Anett Kontaveit

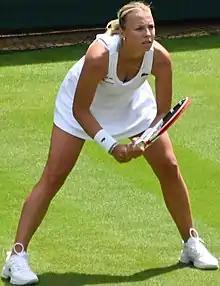
Kontaveit at the 2022 Wimbledon Championships

Kontaveit started at the Sydney International as the fourth seed. She began her campaign by defeating Zhang Shuai, Elena-Gabriela Ruse, and Ons Jabeur to reach the semifinals. However, she was defeated by third seed Barbora Krejčíková, in the final set tiebreaker, despite having seven match points.